Frank Moran

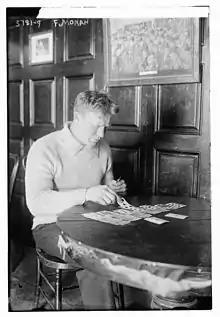
Moran in 1915

Moran was born in Cleveland, Ohio, to Martin Moran and Mary Moran née McNally, immigrants from County Mayo, Ireland. He studied dentistry at the University of Pittsburgh, where he also played football. He played professional football for the Hammond Pros and Akron Pros of the National Football League (NFL) as a tackle and center in 1920.